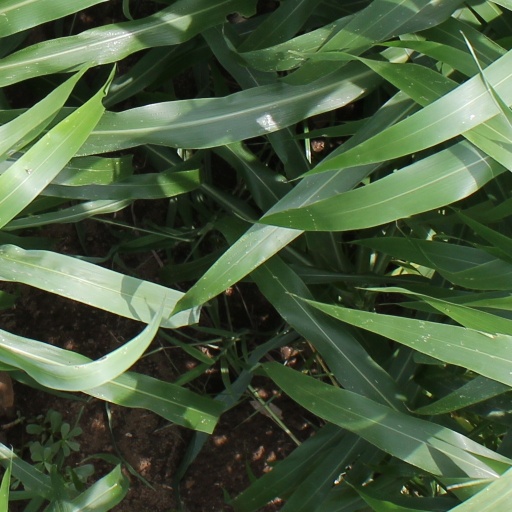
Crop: sorghum